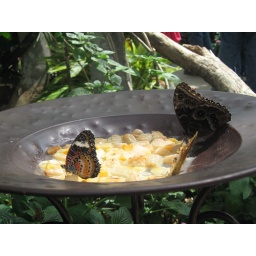
these bowls w/fruit or honey water were all over the pavilion